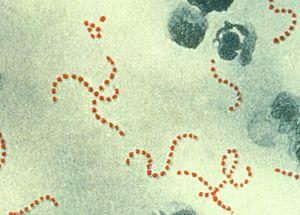
Streptococcus pyogenes, également appelée streptocoque du groupe A, est une bactérie appartenant au genre Streptococcus. Il s'agit de cocci à Gram positif se présentant sous forme de chaînettes. Ils sont dépourvus de catalase et d'oxydase et sont anaérobies préférentiels aérotolérants. Sur gélose au sang, ils développent une large zone d'hémolyse complète. Ce sont donc des streptocoques bêta-hémolytiques. Dans les produits pathologiques, ils peuvent avoir une capsule ou non.
Une pleurésie purulente, ou empyème pleural, est une infection bactérienne aiguë de la cavité pleurale, survenant souvent à la suite d'une pneumopathie. Lorsque les deux infections sont contemporaines, on parle de pleuropneumopathie.
Les streptocoques regroupent un vaste ensemble de bactéries ubiquitaires et qui comprend de nombreuses espèces. En raison de leur nombre, on distingue les espèces pathogènes des espèces commensales et saprophytes.
La fièvre puerpérale est une maladie infectieuse de la femme, qui survient après un accouchement ou une fausse couche, surtout dans le cas où l'expulsion du placenta n'a pas été complète.